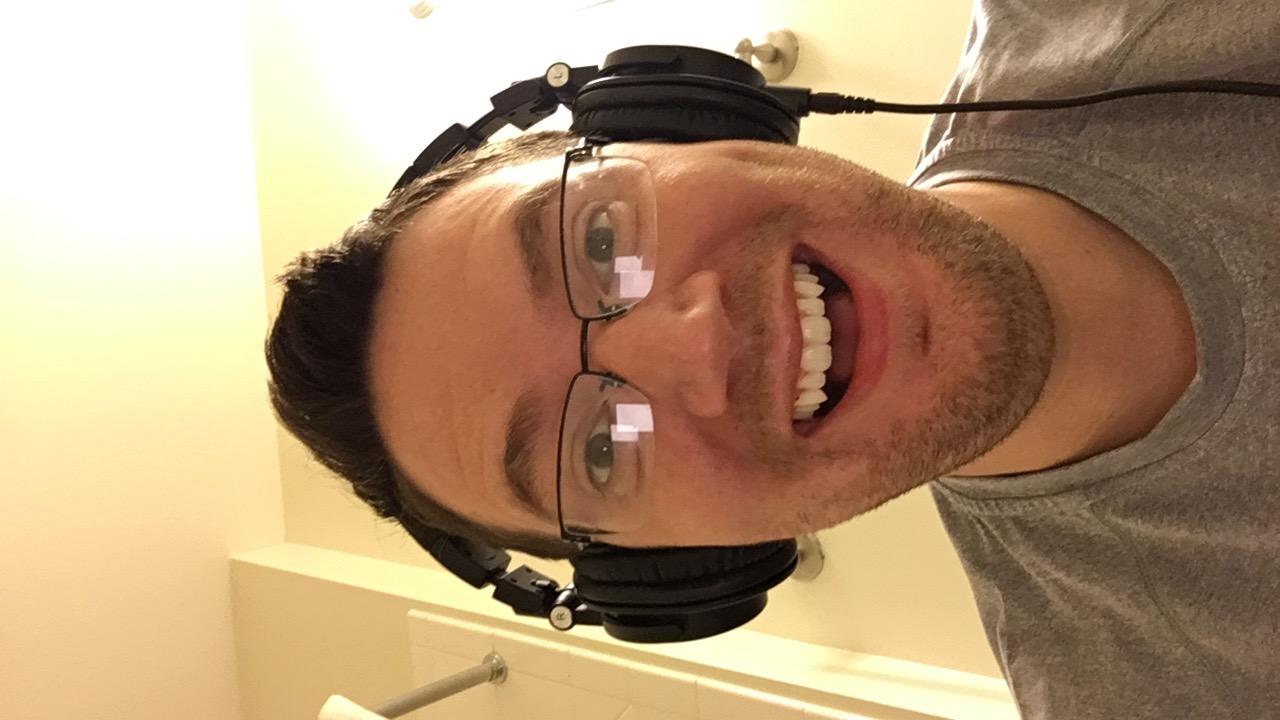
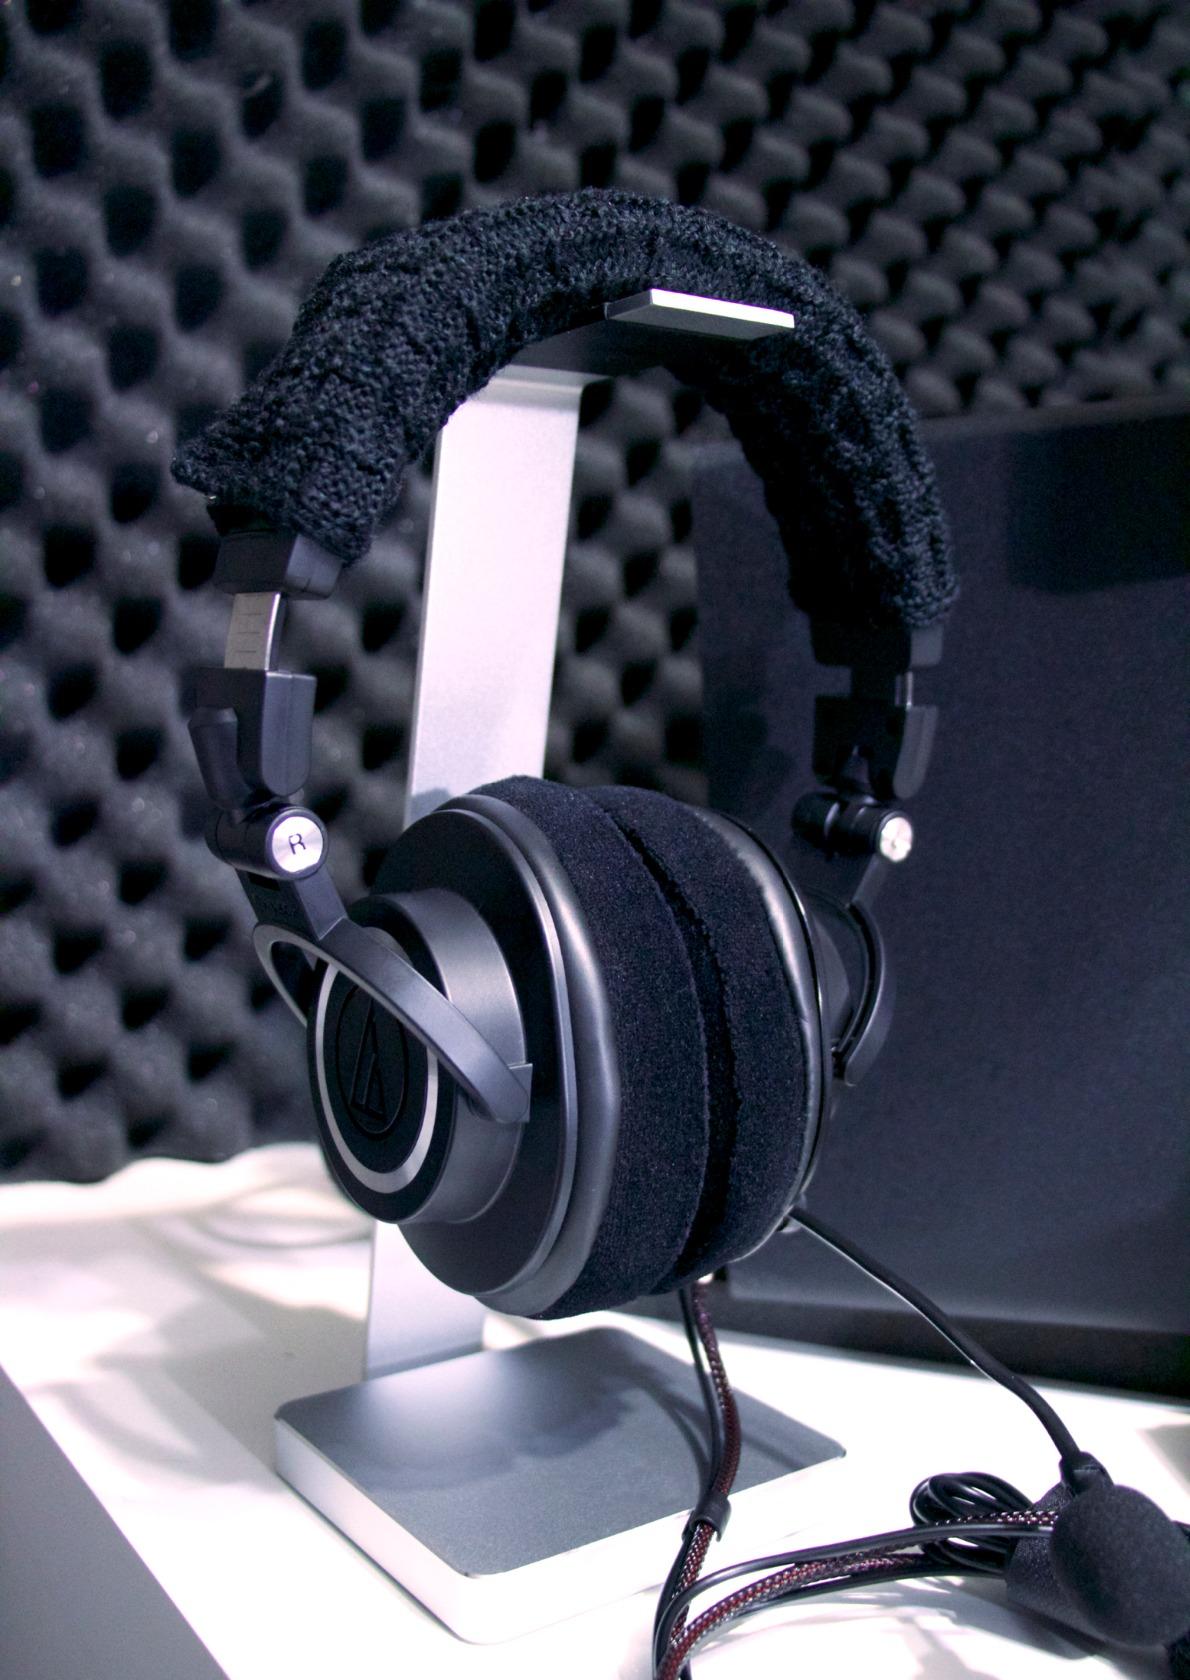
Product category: headphones
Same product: yes